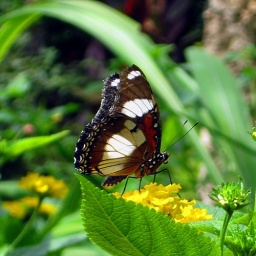
A butterfly lands on a yellow flower in the Stratford upon Avon &amp;quot;Butterfly Farm&amp;quot;.